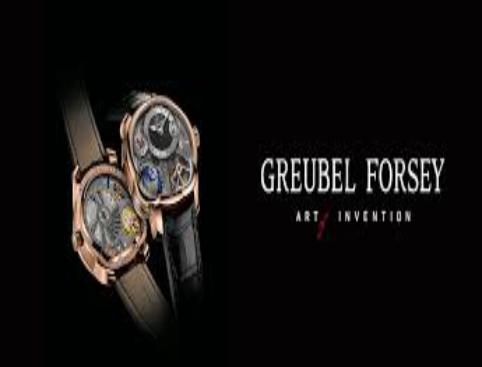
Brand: greubel forsey
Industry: Electronic